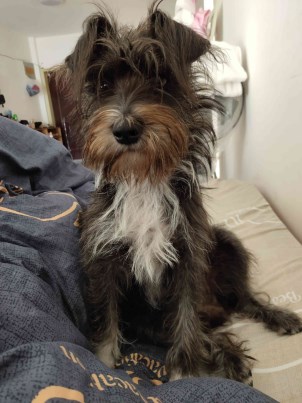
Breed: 2342-n000102-miniature_schnauzer